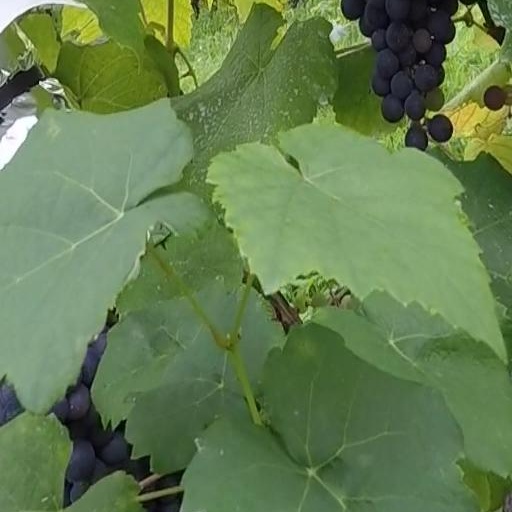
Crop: grape